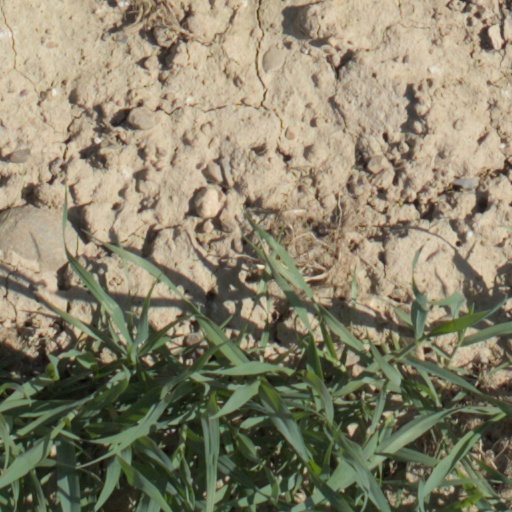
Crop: wheat